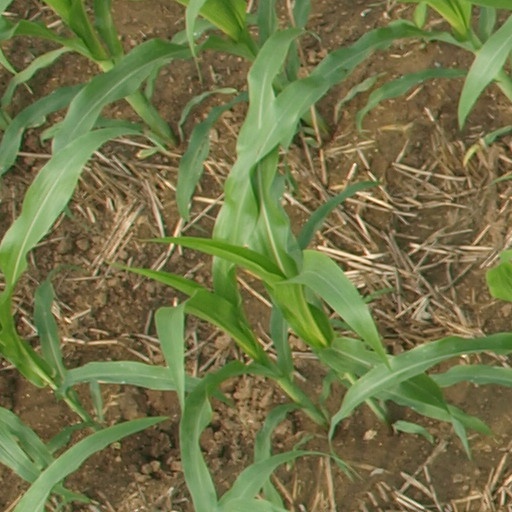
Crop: maize; corn